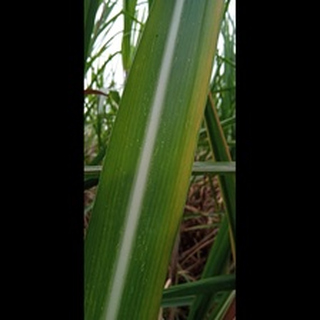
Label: sugarcane_yellow_leaf_disease